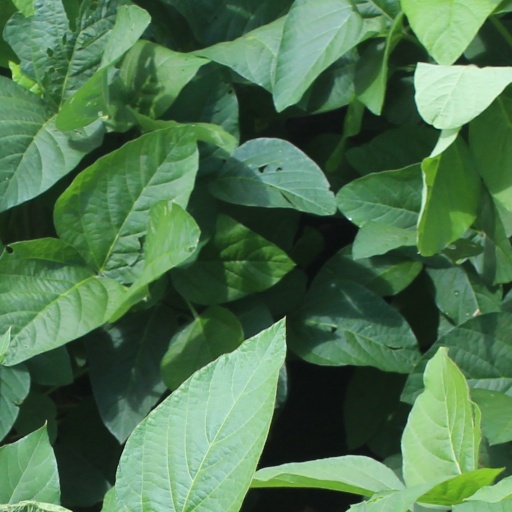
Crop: soybean